Fanny Kaplan

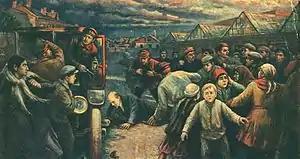
Vladimir Pchelin's depiction of the assassination attempt

On August 30, 1918, Lenin spoke at the Hammer and Sickle, an arms factory in southern Moscow. As Lenin left the building and before he had entered his car, Kaplan called out to him. When Lenin turned towards her, she fired three shots with a FN M1900 pistol. One bullet passed through Lenin's coat, and the other two struck him. One passed through his neck, punctured part of his left lung, and stopped near his right collarbone; the other lodged in his left shoulder.